Homeopathy

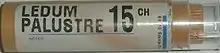
A homeopathic preparation made from marsh tea: the "15C" dilution shown here means the original solution was diluted to 1/10 of its original strength.

Hahnemann claimed that undiluted doses caused reactions, sometimes dangerous ones, and thus that preparations be given at the lowest possible dose. A solution that is more dilute is described as having a higher "potency", and thus are claimed to be stronger and deeper-acting. The general method of dilution is serial dilution, where solvent is added to part of the previous mixture, but the "Korsakovian" method may also be used. In the Korsakovian method, the vessel in which the preparations are manufactured is emptied, refilled with solvent, with the volume of fluid adhering to the walls of the vessel deemed sufficient for the new batch. The Korsakovian method is sometimes referred to as K on the label of a homeopathic preparation. Another method is Fluxion, which dilutes the substance by continuously passing water through the vial. Insoluble solids, such as granite, diamond, and platinum, are diluted by grinding them with lactose ("trituration").